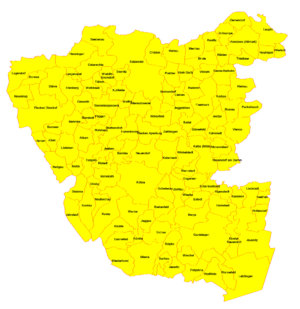
Altmarkkreis Salzwedel / Byer og kommuner
Kommuner i Altmarkkreis Salzwedel
Altmarkkreis Salzwedel er en Landkreis i den nordvestlige del af tyske delstat Sachsen-Anhalt. Nabokredse eer mod nord den niedersachsiske Landkreis Lüchow-Dannenberg, mod øst Landkreis Stendal, mod syd Landkreis Börde, mod vest den niedersachsiske Landkreis Gifhorn og mod nordvest den ligeledes niedersachsiske Landkreis Uelzen.